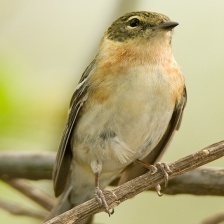
Species: BAY-BREASTED WARBLER
Scientific name: SETOPHAGA CASTANEA